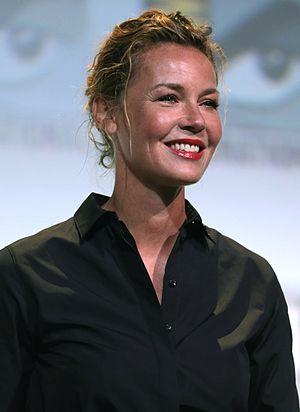
L'affaire Harvey Weinstein est la révélation publique de harcèlements et d'agressions sexuelles commises par Harvey Weinstein, personnalité influente de l'industrie du cinéma américain.
Connie Nielsen, née le 3 juillet 1965 à Elling, Frederikshavn, est une actrice danoise.
Wonder Woman est un film de super-héros américain réalisé par Patty Jenkins, sorti en 2017.